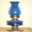
Label: lamp